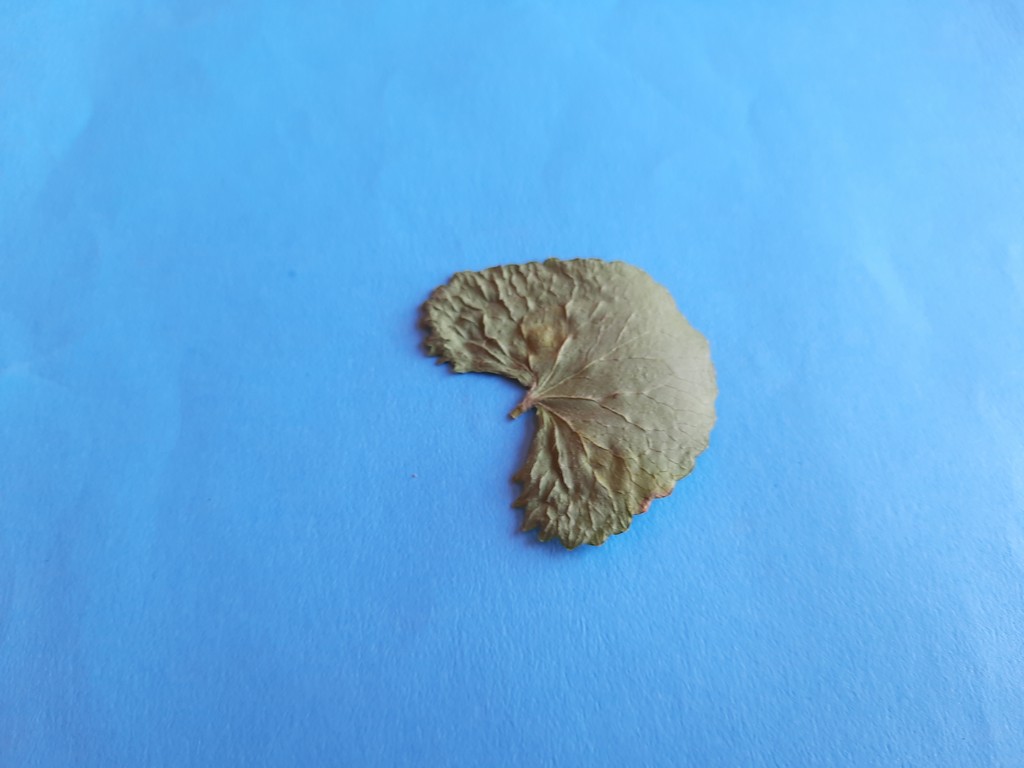
Label: Dried